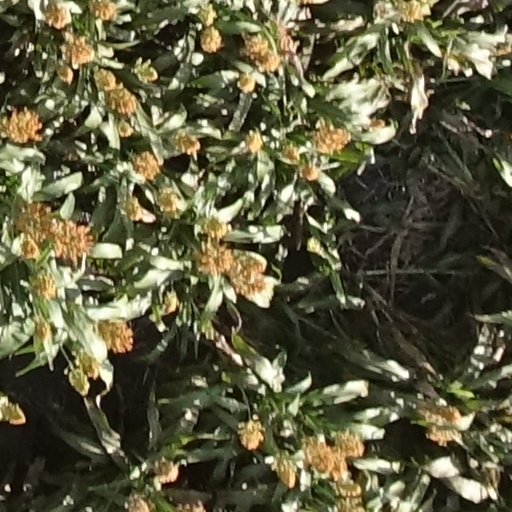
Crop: sorghum